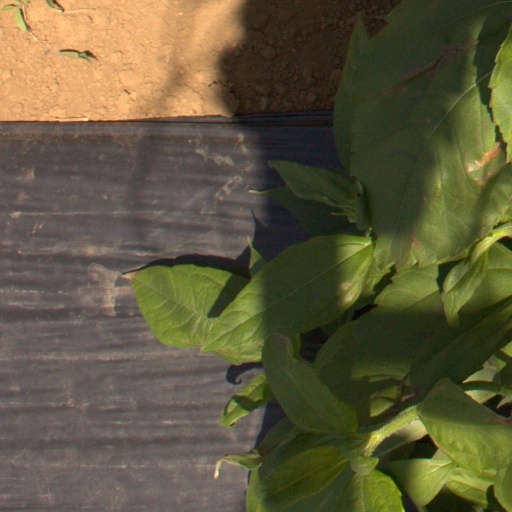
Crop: Jerusalem artichoke